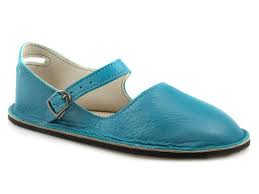
Label: Ballet Flat